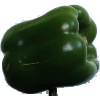
Label: green_pepper